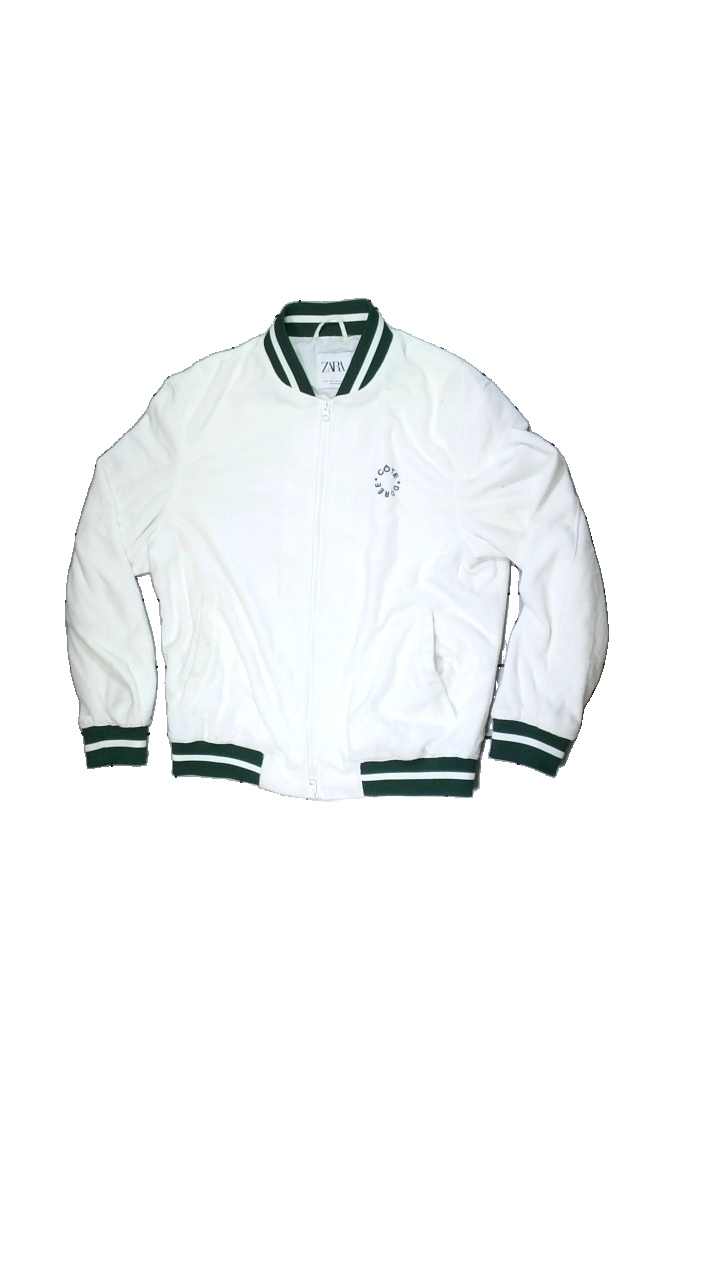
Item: Jacket (Ladies)
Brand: Zara
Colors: White, Green
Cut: Regular
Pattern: Striped
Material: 90% cotton, 10% cont?
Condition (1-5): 2
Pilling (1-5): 5
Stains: Minor
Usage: Export
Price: <50